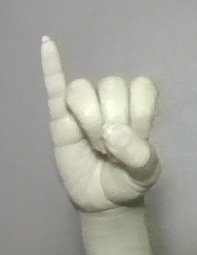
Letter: meem